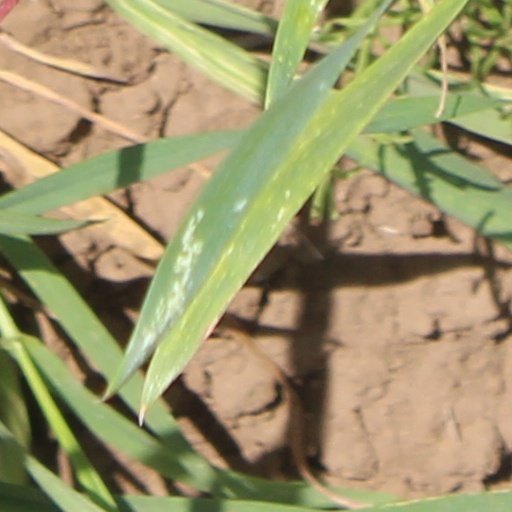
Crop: wheat